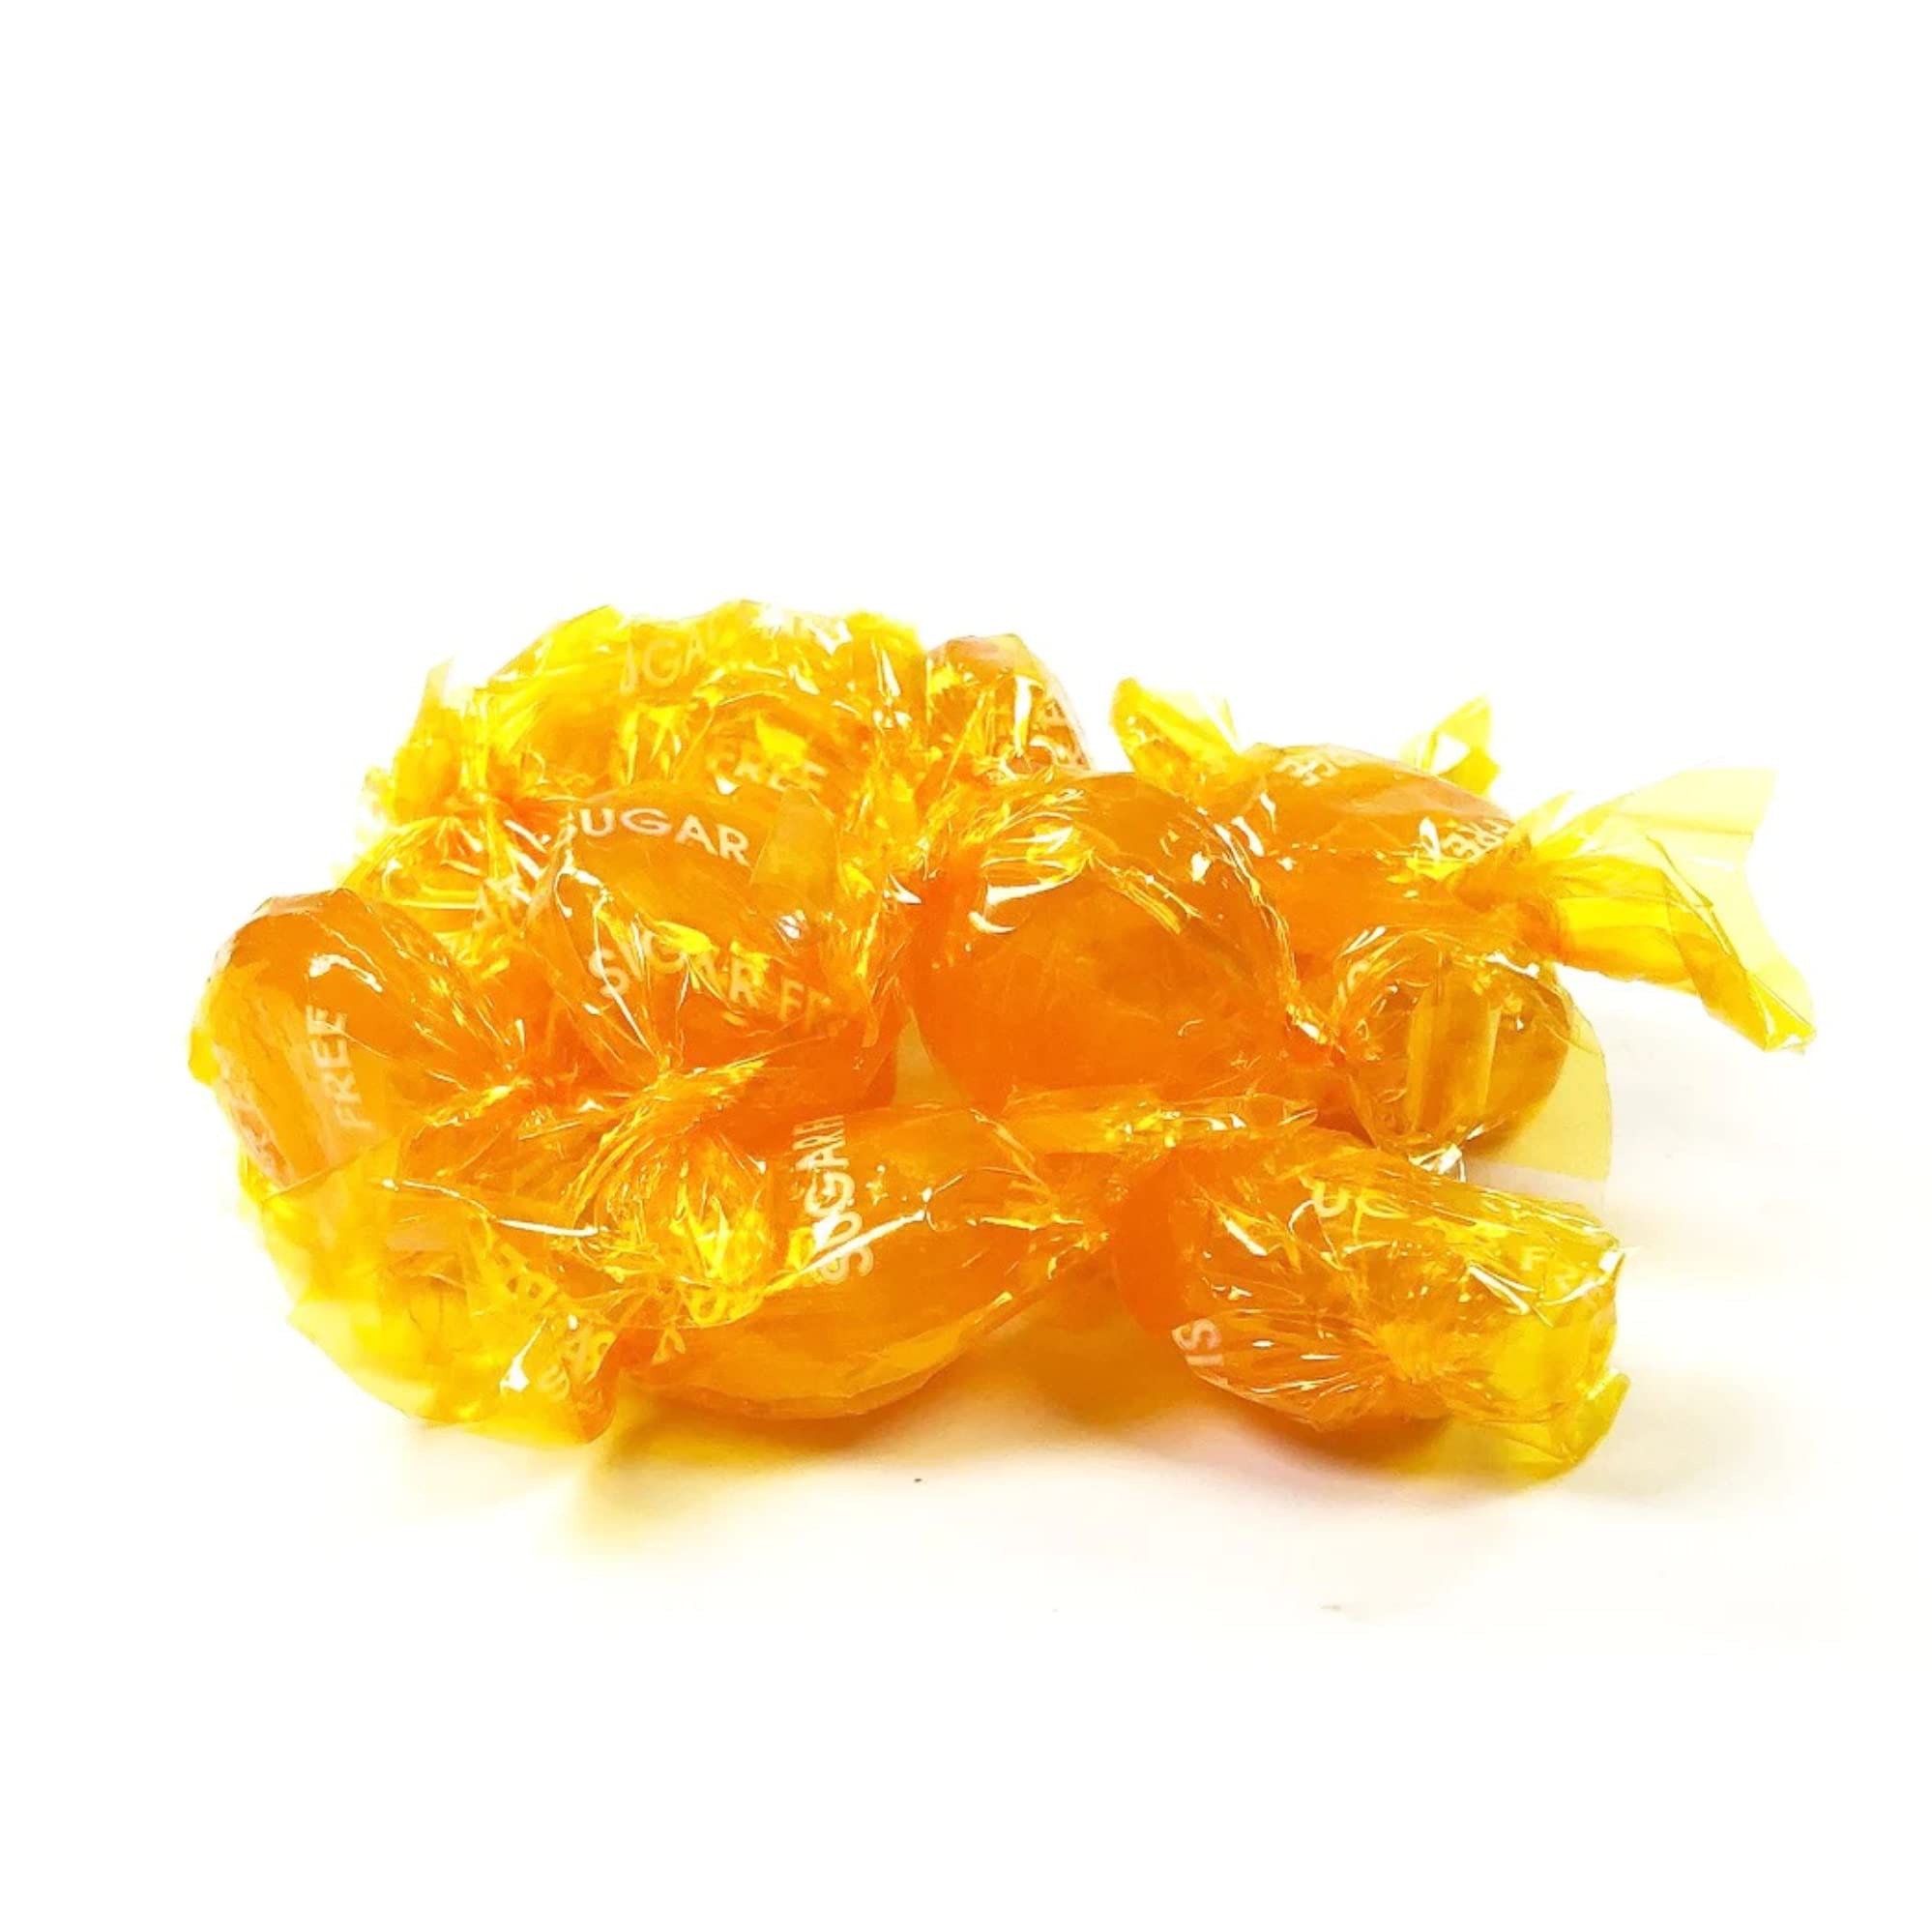
Item Name: NY Spice Shop Butterscotch Sugar Free Candy - 8 Ounce Butterscotch Hard Candy Variety Pack - Butterscotch Individually Wrapped Bulk Candy - Sugar-free Old Fashioned Yellow Candy Butterscotch Discs
Bullet Point 1: 🍬 DISCOVER THE DELIGHT OF HARD CANDY INDIVIDUALLY WRAPPED - Perfect individually wrapped and tantalizingly delicious, NY Spice Shop butterscotch hard candies offer a nostalgic taste of sweet perfection. Discover the magic of butterscotch with our individually wrapped candies, crafted for a satisfying and convenient treat. Unwrap pure joy with our butterscotch hard candies, each piece a delicious reminder of life's sweetest moments.
Bullet Point 2: 🍬 HEAVENLY BUTTERSCOTCH CANDY IN SUGAR FREE BUTTERSCOTCH DISCS - Savor the heavenly taste of butterscotch flavor with each disc. A delightful treat that promises to satisfy your sweet tooth every time. Bulk pack of sugar free butterscotch is a candy lover's dream, containing a generous of these delectable treats. Perfect for parties, special events, or stocking up, this sizeable quantity of sugar free candy ensures you'll never run out.
Bullet Point 3: 🍬 ENJOY LONG-LASTING BUTTERSCOTCH HARD CANDY DELIGHTS - Indulge in these yellow candy butterscotch flavoring, wrapped in vibrant yellow twist wrappers. Perfect for candy dishes, office treats, purse snacks, and more, they offer a sweet, enduring snack throughout your day. Enjoy the butterscotch candies flavor that these buttons bring with every bite, perfect for a guilt-free snack pack butterscotch in the middle of the day.
Bullet Point 4: 🍬 OLD FASHIONED DELIGHT MEETS MODERN TRENDS OF CANDY - Experience the warm old fashioned candy of sugar-free hard candy. Enjoy the rich, buttery taste loved for generations in a sugar-free candy variety pack. Individually wrapped and golden, these butterscotch hard candies are instantly recognizable and perfect for bulk candy displays.
Bullet Point 5: 🍬 A TIMELESS TREAT FOR ALL AGES CLASSIC BUTTERSCOTCH HARD CANDY BULK DELIGHT - Take a moment to savor the rich, creamy flavor of our best butterscotch hard candy is a timeless treat for all ages! Whether it's an office gathering, a birthday bash, or a casual get-together, their unique shapes and delicious taste are guaranteed to bring smiles and make any treat table extra special. Each piece a delicious reminder of life's sweetest moments.
Product Description: <b>Delicious Sugar-Free Butterscotch Buttons</b><br><br> Introducing these delicious sugar-free butterscotch buttons, a guilt-free treat that's sure to tantalize your taste buds. These flavorful buttons come in a variety of shapes and sizes, with a hint of butterscotch flavor for a unique and delicious taste. Let their vibrant colors and sweet flavor brighten up your snack time. Perfect for a quick snack or a fun treat at parties, these buttons will make any occasion even more special. <br><br> <b>Delicious snacks</b><br><br> These sugar-free butterscotch buttons are sure to make snack time a lot more fun. With their vibrant colors, they'll be sure to put a smile on everyone's face. Enjoy the butterscotch flavor that these buttons bring with every bite, perfect for a guilt-free snack in the middle of the day. <br><br> <li>Discover the delicious sweetness of sugar-free butterscotch hard candy. <li>This treat is perfect for satisfying your sweet tooth. So go ahead and indulge yourself - your taste buds will thank you. <li>Butterscotch hard round candy, sugar-free, individually wrapped. Enjoy a tasty treat with these delicious sugar-free butterscotch buttons. Their vibrant colors and sweet flavor will brighten up your snack time. Indulge in a guilt-free treat with these buttons, perfect for any occasion. Let their unique shapes and delightful butterscotch flavor tantalize your taste buds and make snack time even more special.
Value: 8.0
Unit: Ounce

Price: 9.99